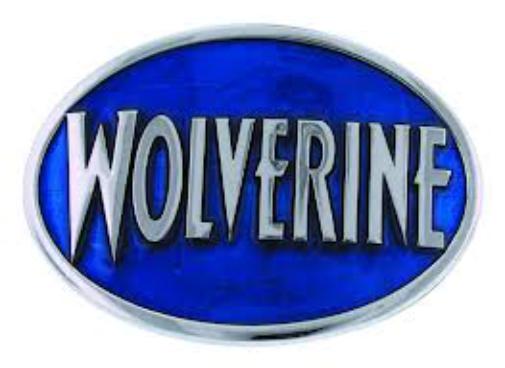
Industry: Food